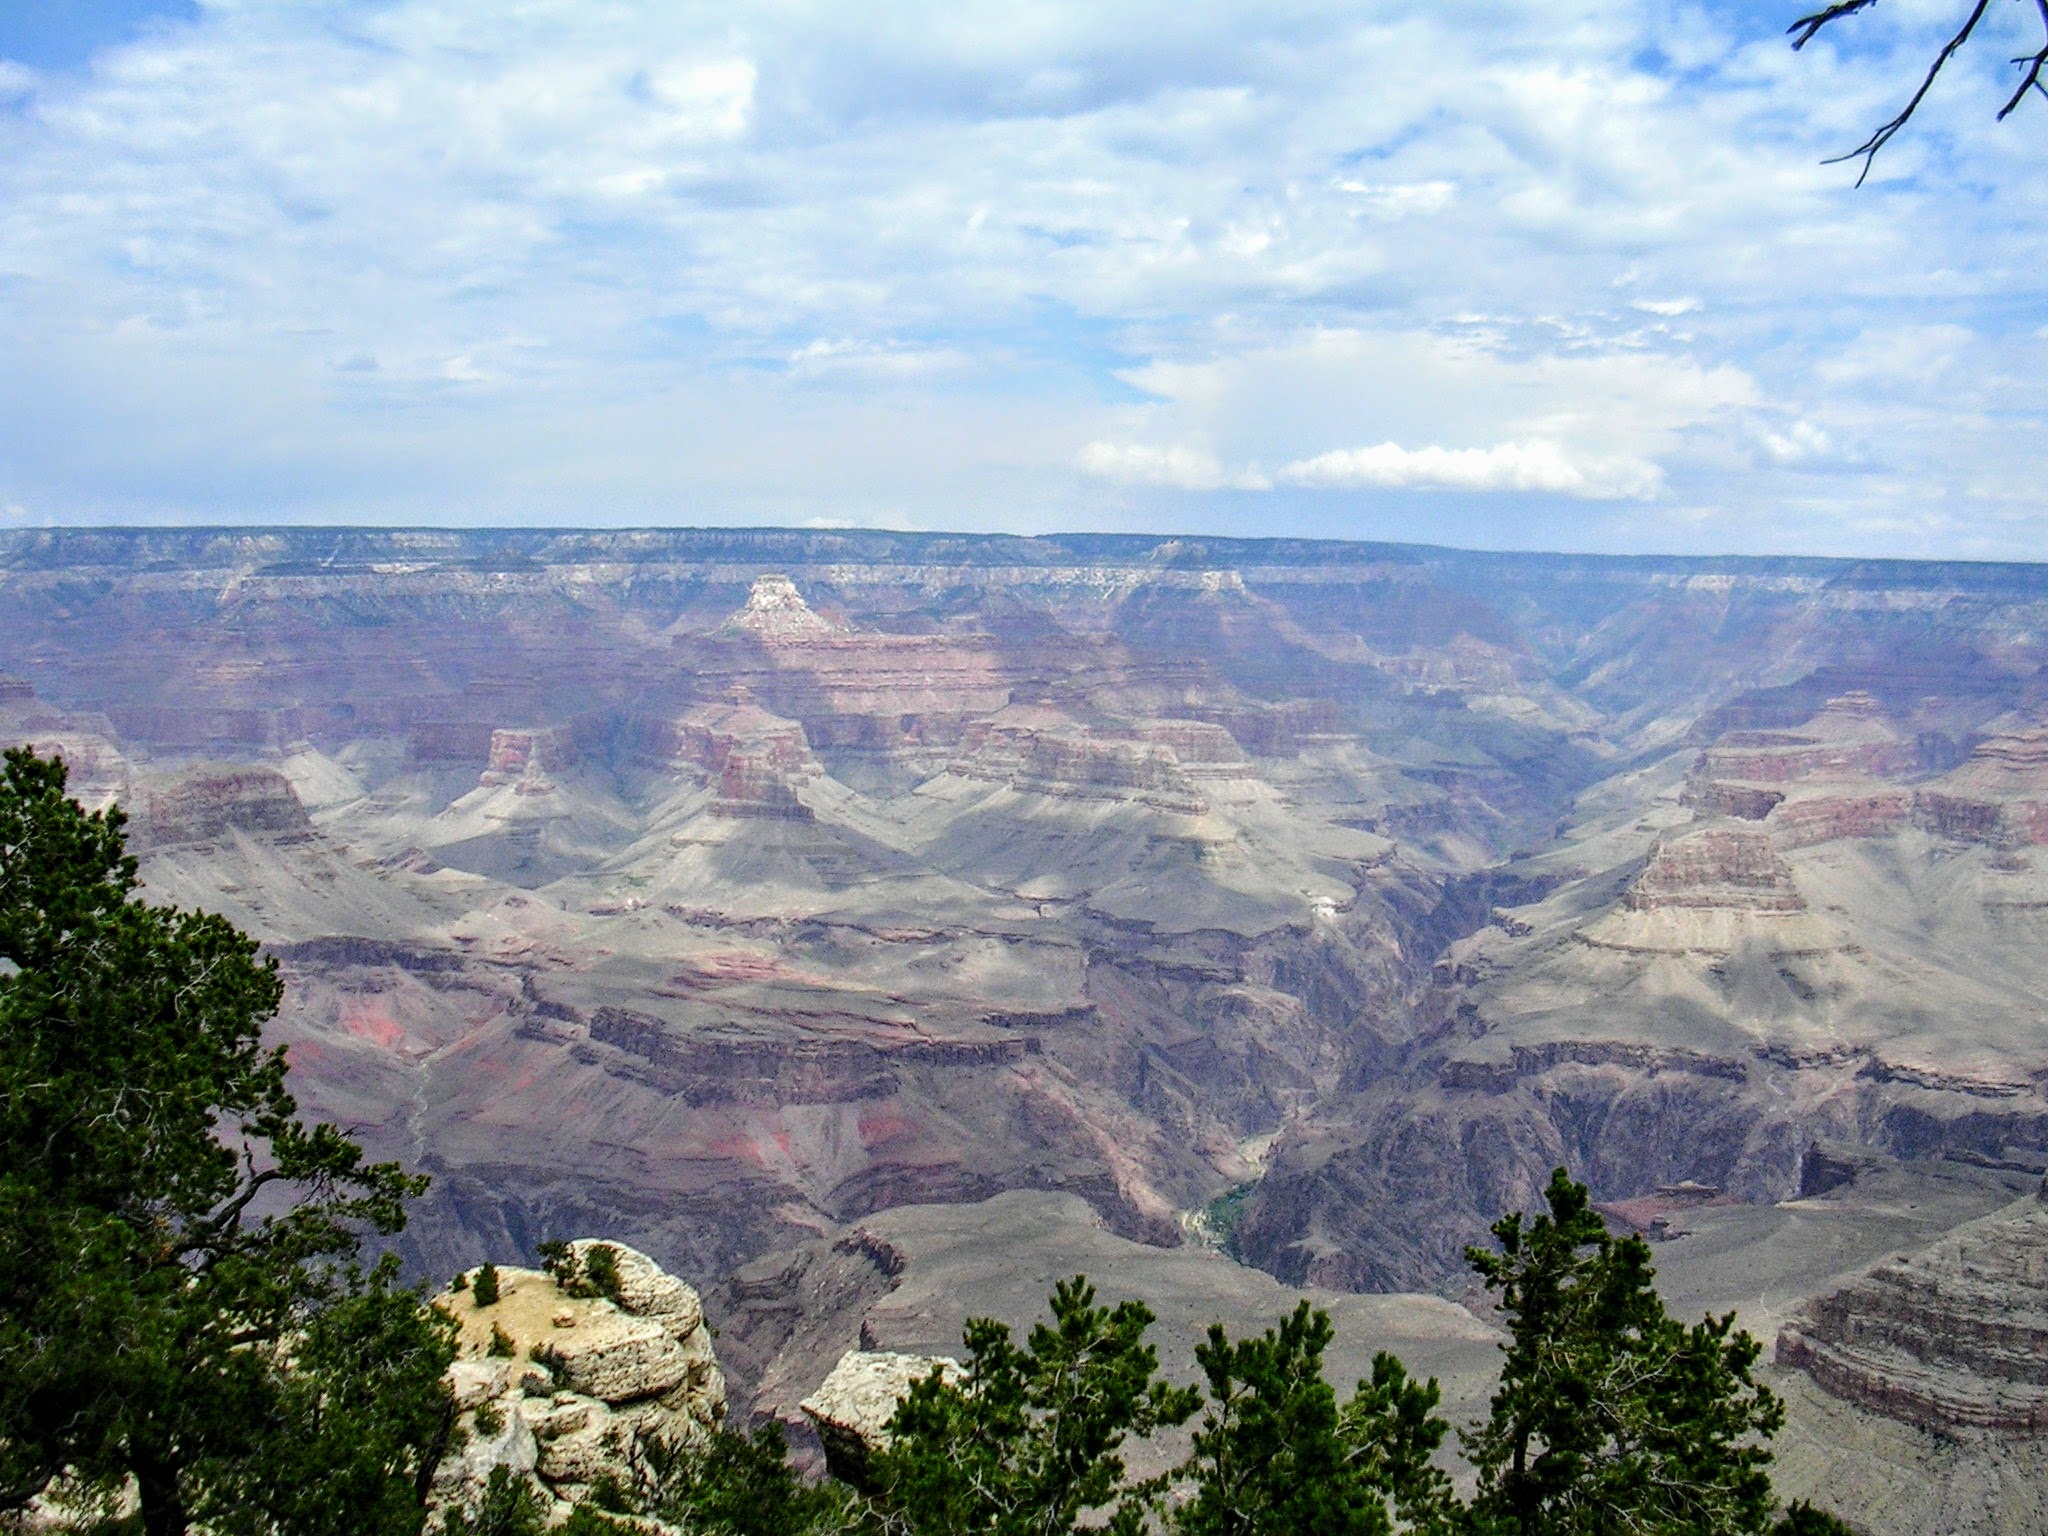
landscape, mountain, valley, mountain range, summer, journey, park, canyon, grand canyon, national park, geology, colorado, mountains, badlands, plateau, landform, geographical feature